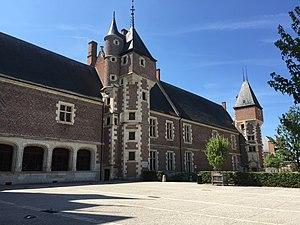
Cour intérieure du château de Gien
Le château de Gien est un château français situé à Gien dans le département du Loiret en région Centre-Val de Loire. Le château actuel a été construit pendant la Première renaissance française, pour Anne de France et Pierre II de Beaujeu, à partir d'une forteresse médiévale. Membre de l'association des Châteaux de la Loire, il abrite depuis 1952, un musée de la chasse.